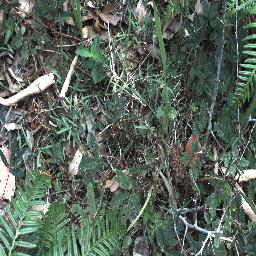
Label: negative